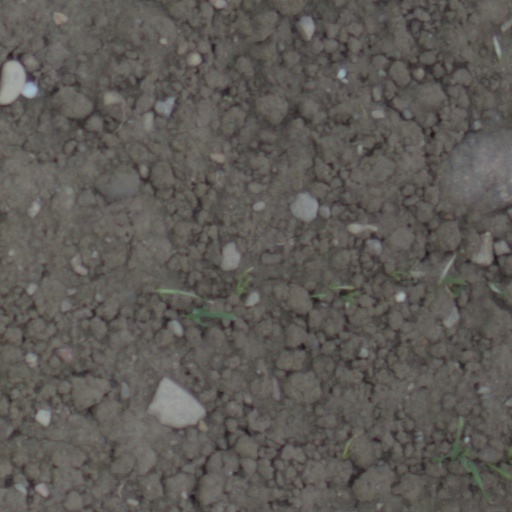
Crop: wheat